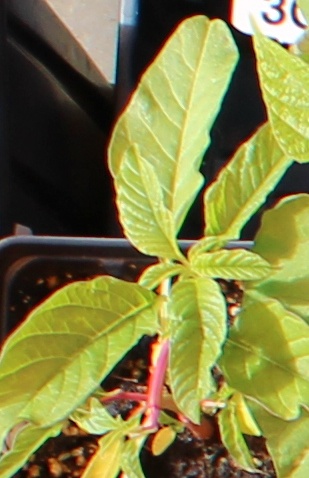
Label: Waterhemp